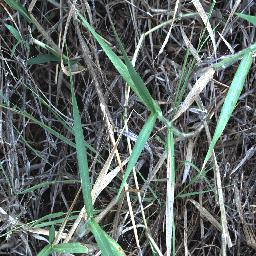
Label: negative